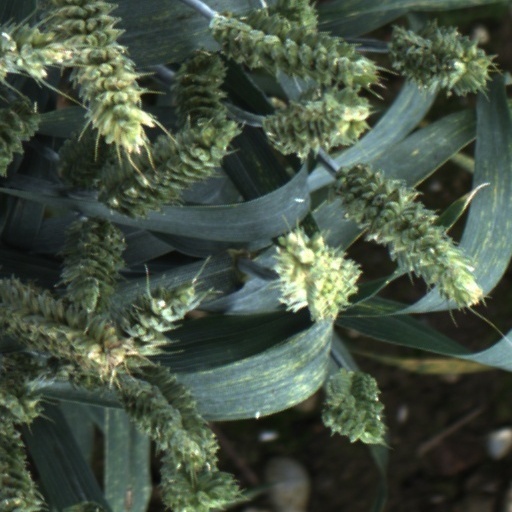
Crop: wheat